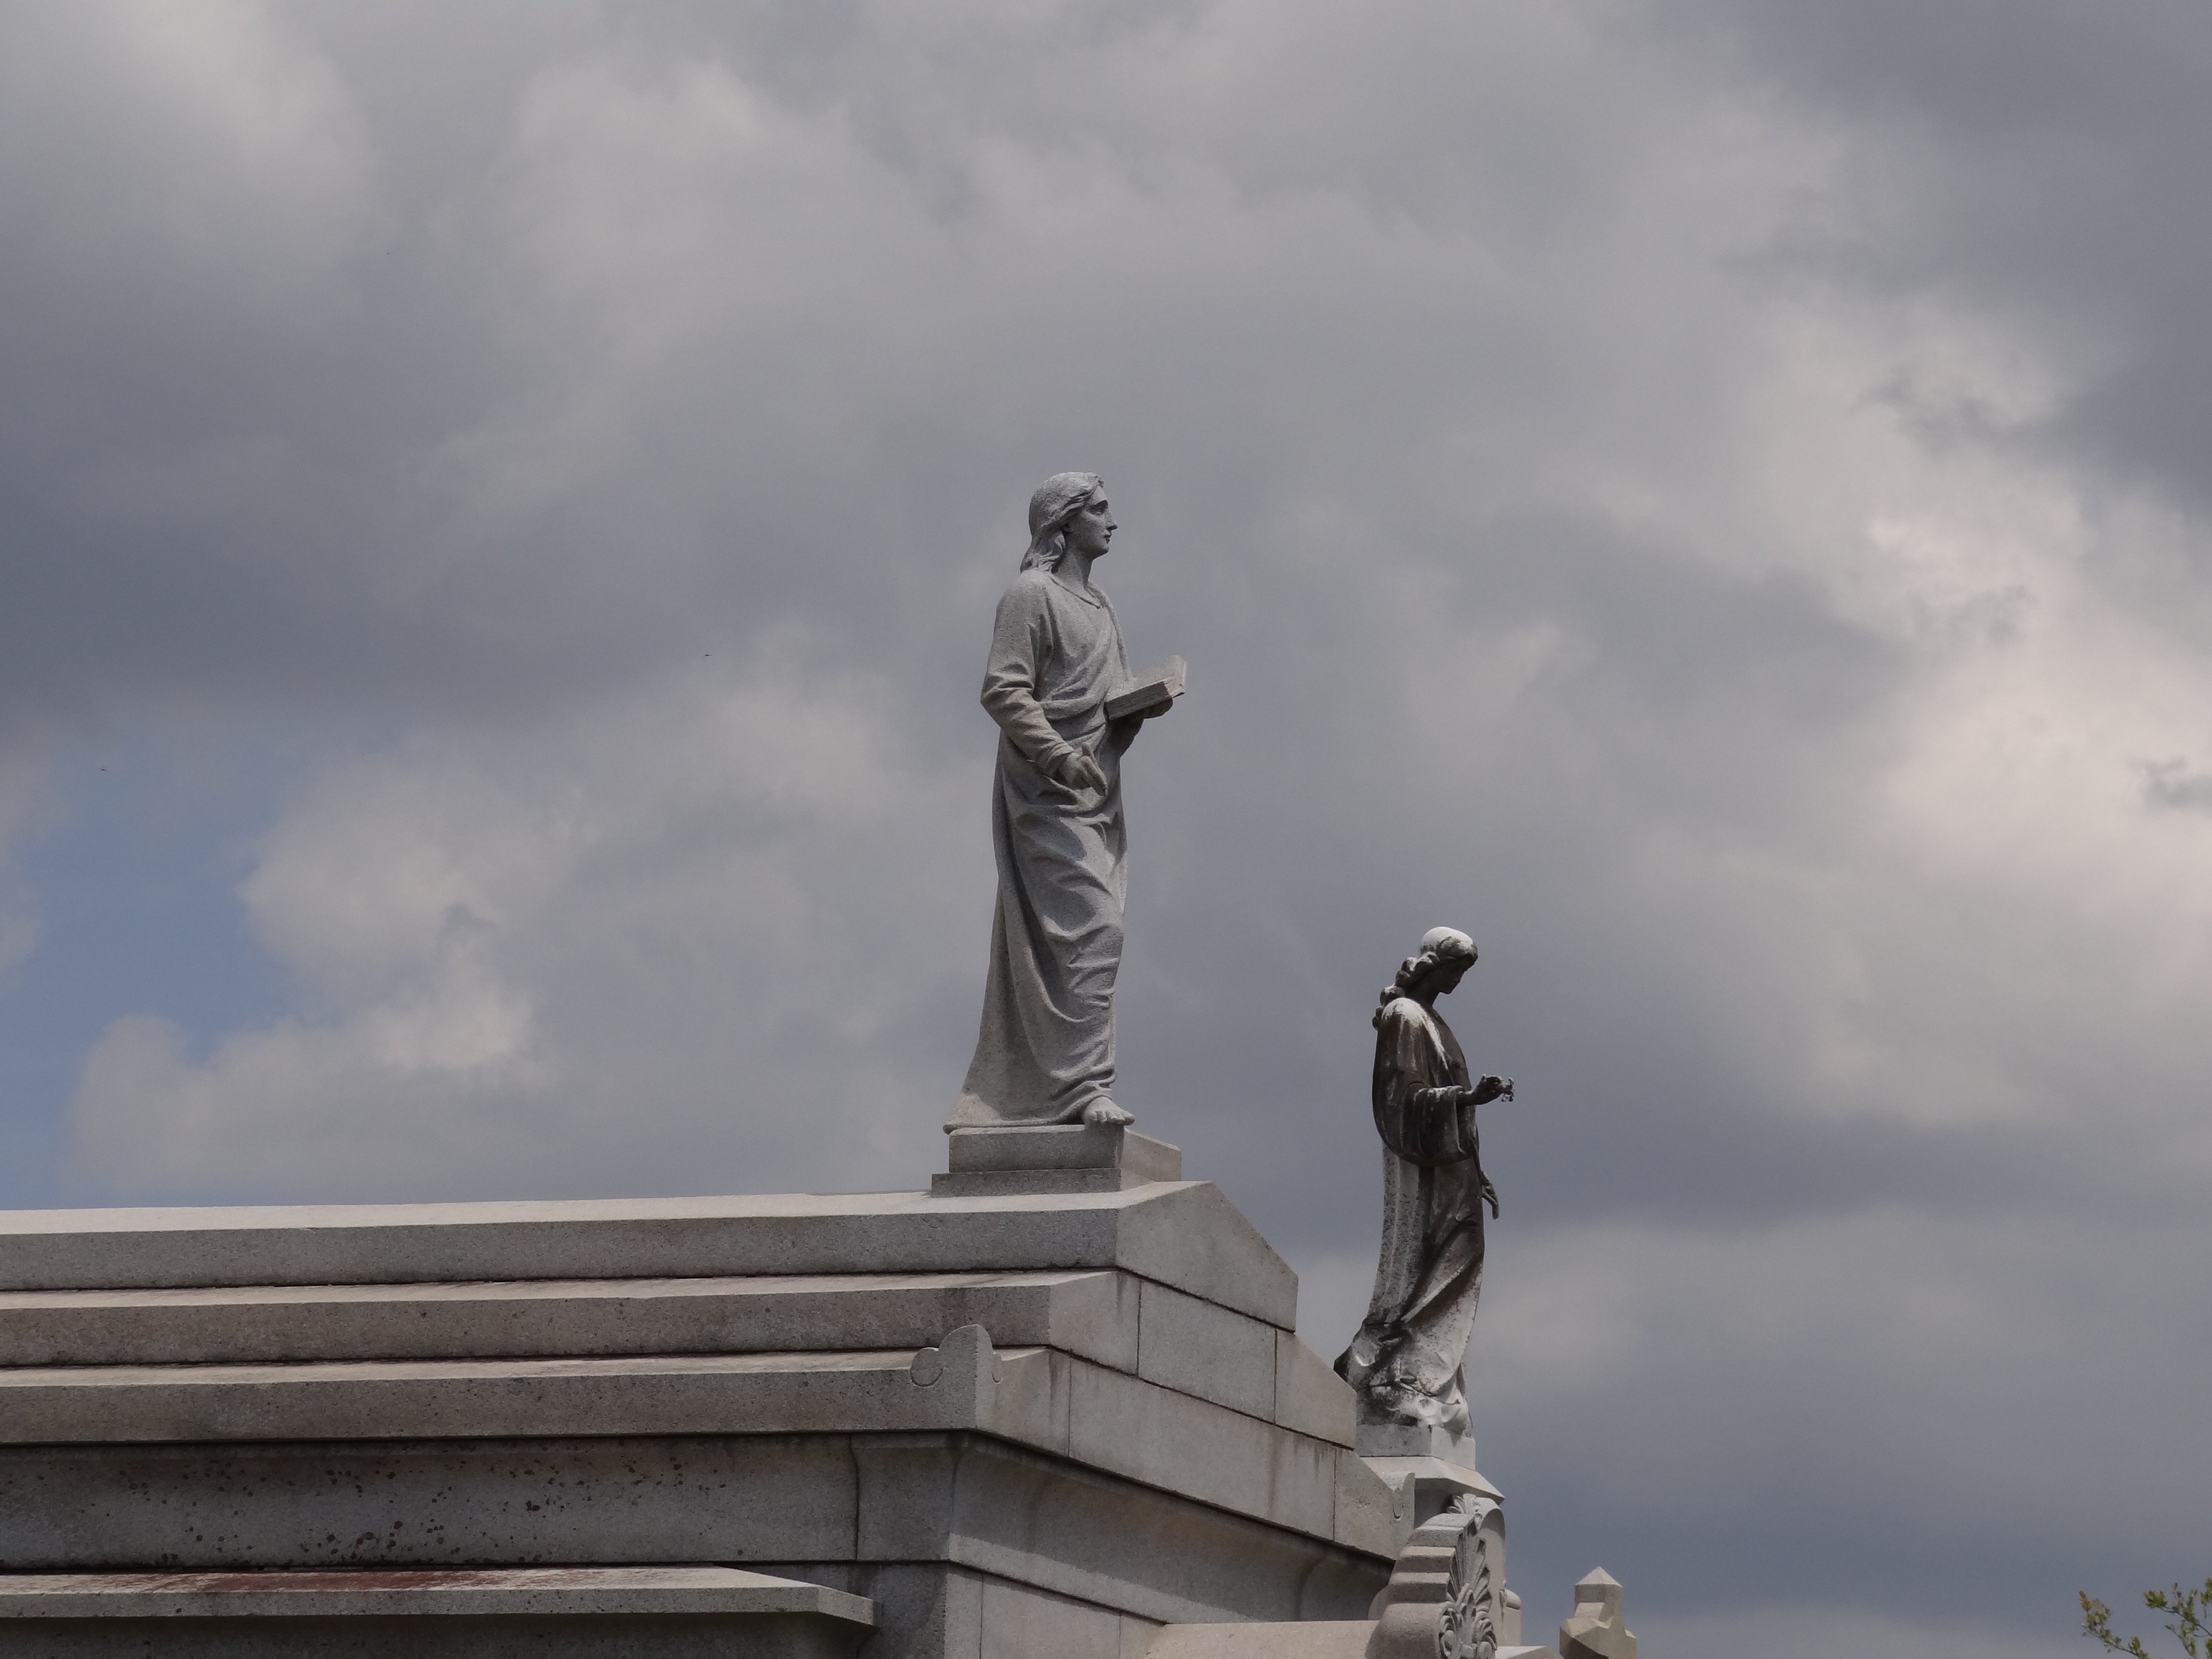
cloud, sky, monument, statue, landmark, sculpture, memorial, art